J. Lyons and Co.

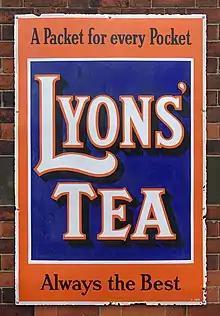
Lyons' Tea advertising sign

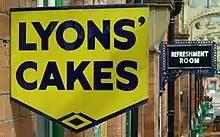
Lyons' Cakes sign

J. Lyons & Co. was a British restaurant chain store, food manufacturing, and hotel conglomerate founded in 1884 by Joseph Lyons and his brothers in law, Isidore and Montague Gluckstein. Lyons' first teashop opened in Piccadilly, London in 1894, and from 1909 they developed into a chain of teashops, with the firm becoming a staple of the High Street in the UK. At its peak the chain numbered around 200 cafes. The teashops provided for tea and coffee, with food choices consisting of hot dishes and sweets, cold dishes and sweets, and buns, cakes and rolls.